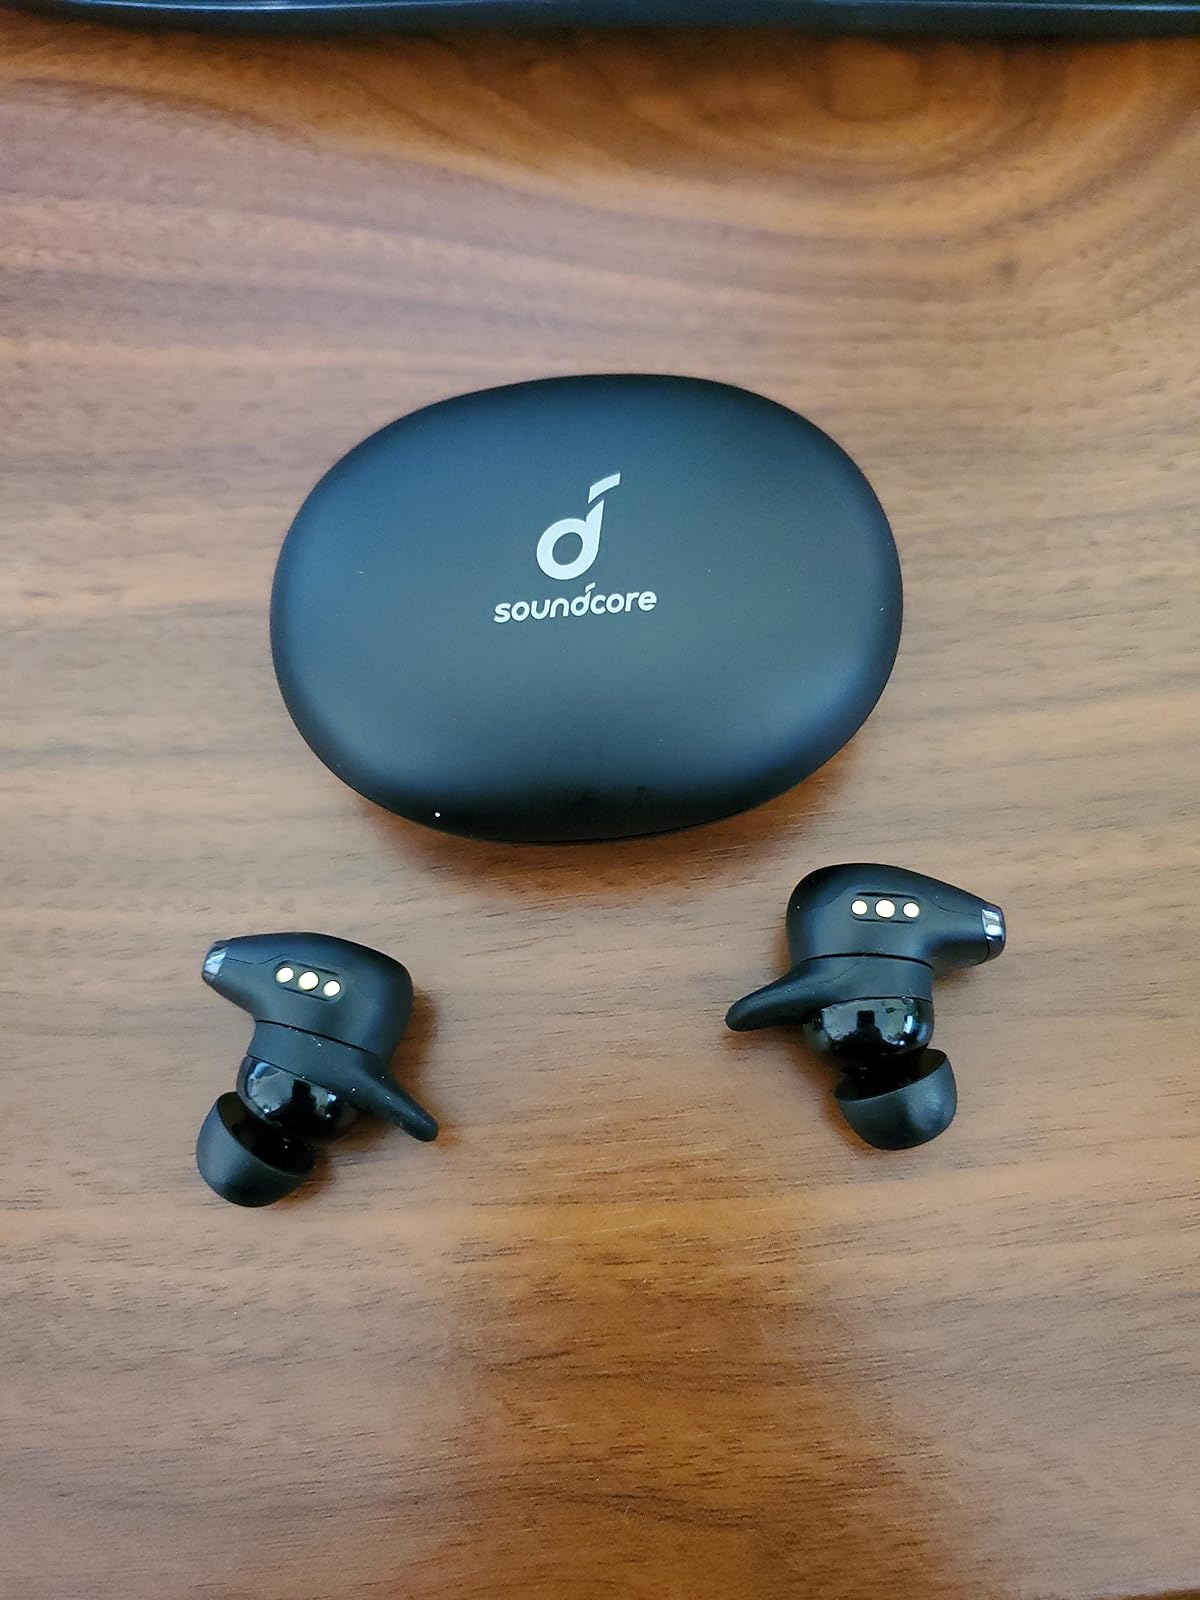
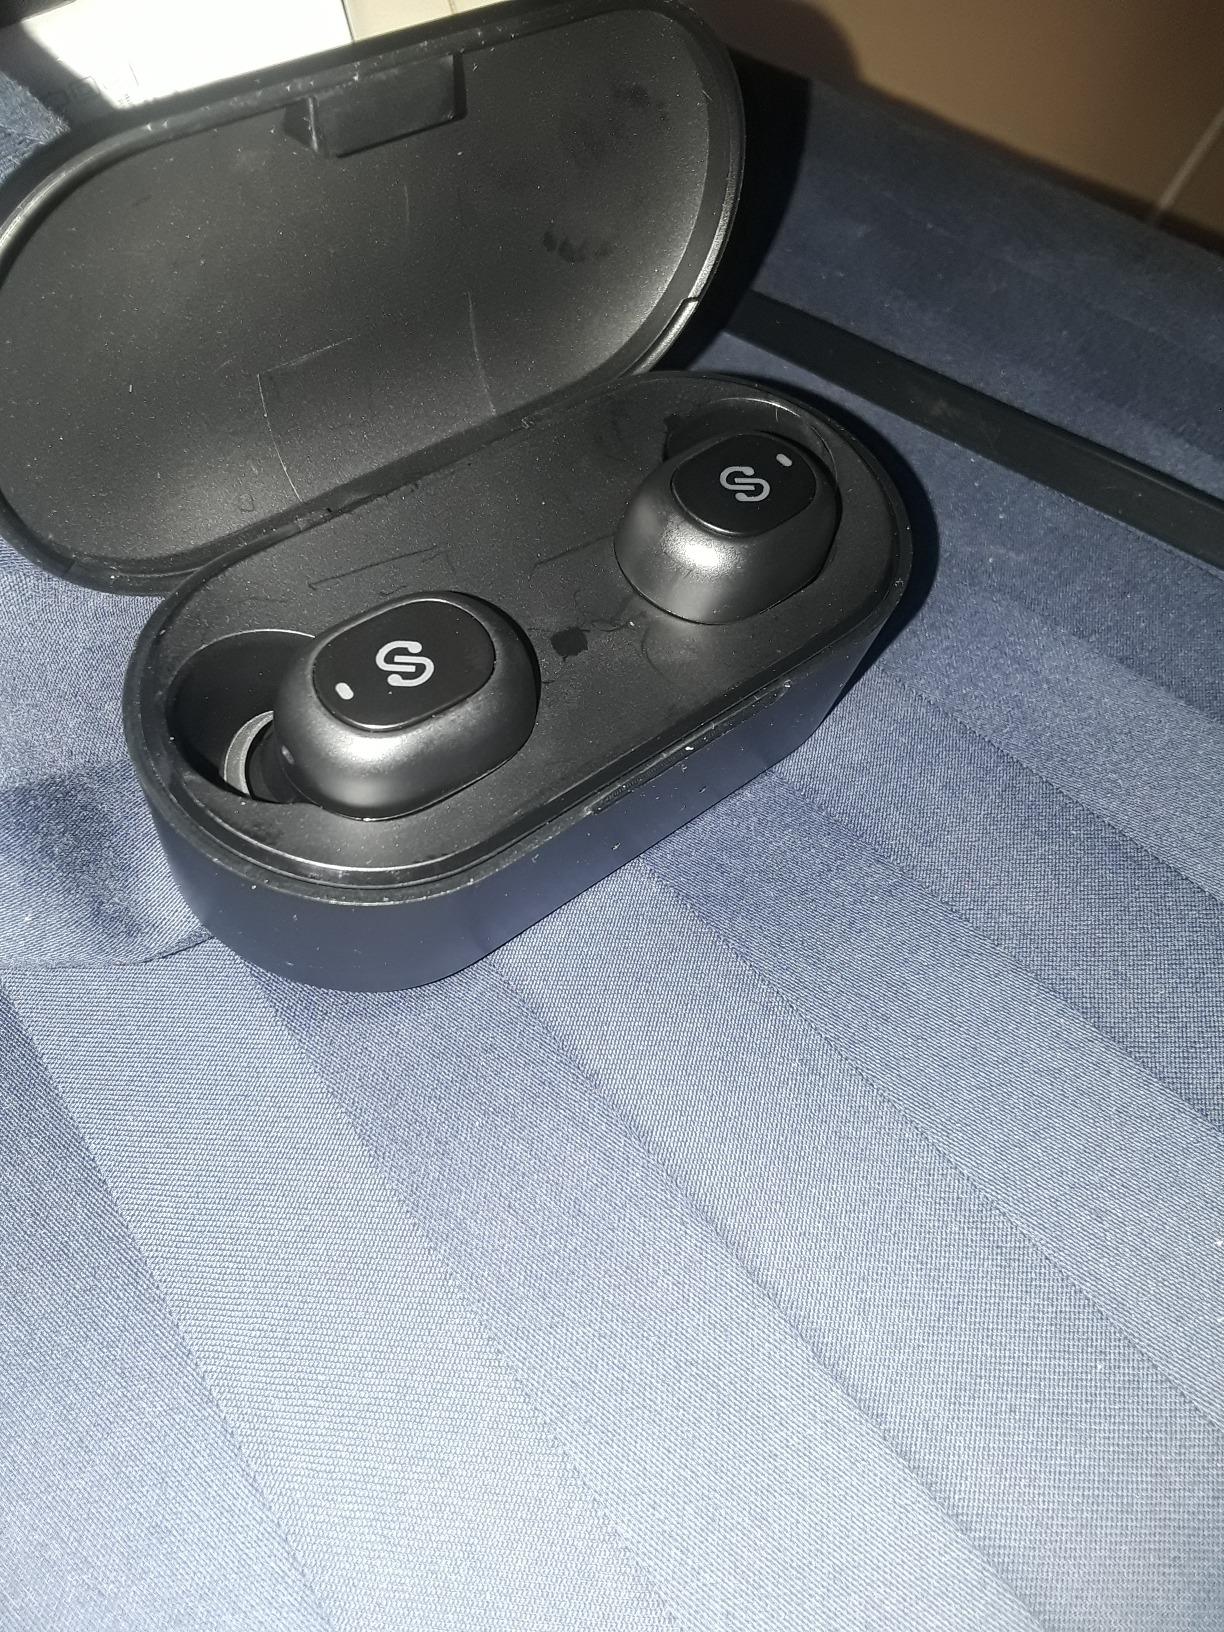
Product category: earbuds
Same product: no